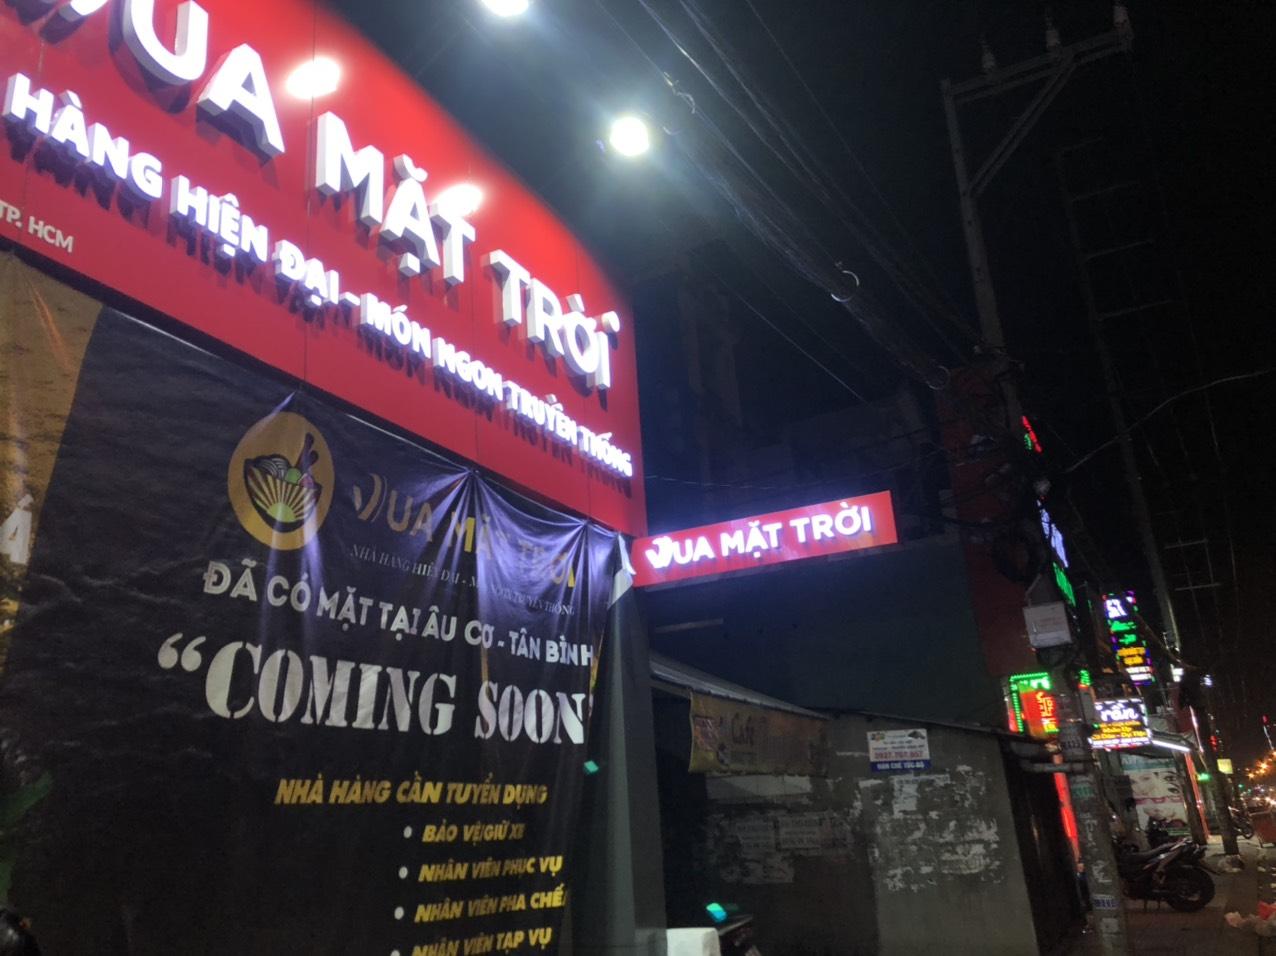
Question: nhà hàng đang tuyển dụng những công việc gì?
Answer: bảo vệ / giữ xe, nhân viên phục vụ, nhân viên pha chế và nhân viên tạp vụ